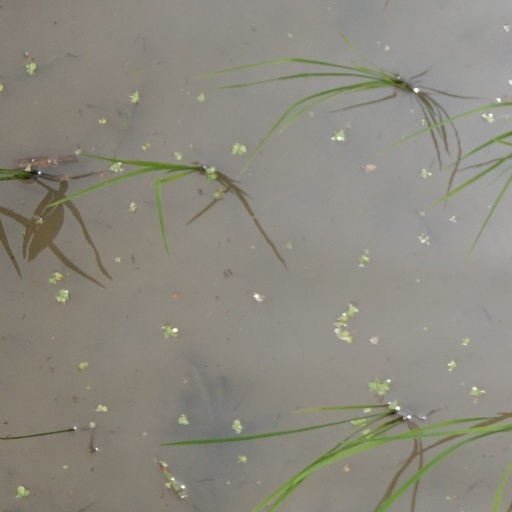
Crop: rice